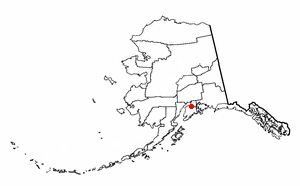
Hope est une localité d'Alaska aux États-Unis, faisant partie du Borough de la péninsule de Kenai. C'est une Census-designated place. Sa population est de 192 personnes en 2010.